Domingo Faustino Sarmiento Railway

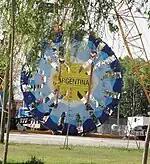
Head of the drilling machine "Argentina", brought to the country to build the underground route of the line

The performance of the Sarmiento line was to be greatly improved by drilling a new tunnel. Under plans announced in 2006, a 33 km tunnel would be bored between Moreno and Caballito in order to replace the surface alignment of the Sarmiento commuter route. According to the Minister of the Interior and Transport, the first stage was to cost 11·5bn pesos, removing many level crossings which would "avoid many accidents and much loss of life". The new underground alignment would increase the service frequency to every 3 minutes, increasing capacity from 100 million to 280 million passenger-journeys a year. The tunnel segment would have 13 underground stations. Drilling took place for a few months in 2012, was suspended, resumed in 2016, and suspended again in July 2019 due to lack of funds; as of January 2020 the government is studying its options regarding contract cancellation. During the construction, service on the surface line will continue.